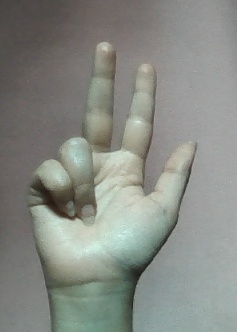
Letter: al